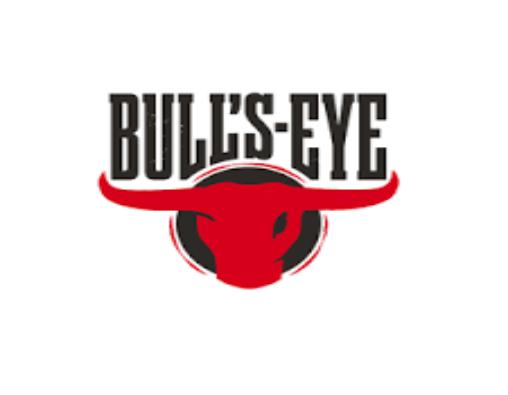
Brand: Bulls-Eye Barbecue
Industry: Food